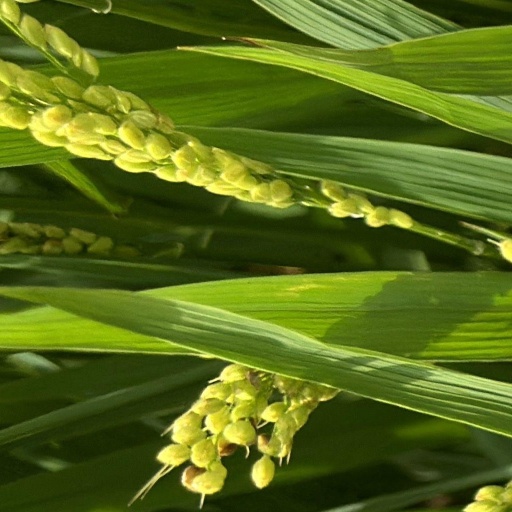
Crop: rice